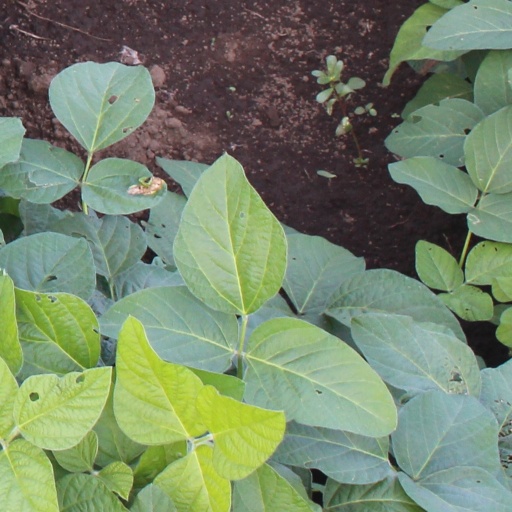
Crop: soybean